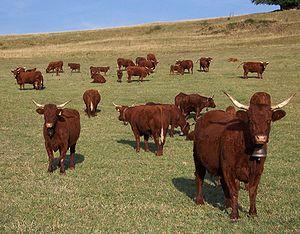
Vaches de race salers (troupeau au pré), Cantal (France)
Le Cantal est un département français situé dans la région Auvergne-Rhône-Alpes, dont le nom vient du massif volcanique du Cantal qui occupe le centre de son territoire. L'Insee et la Poste lui attribuent le code 15. Sa préfecture est Aurillac.
L'économie du Cantal est principalement basée sur l'agriculture et le tourisme.